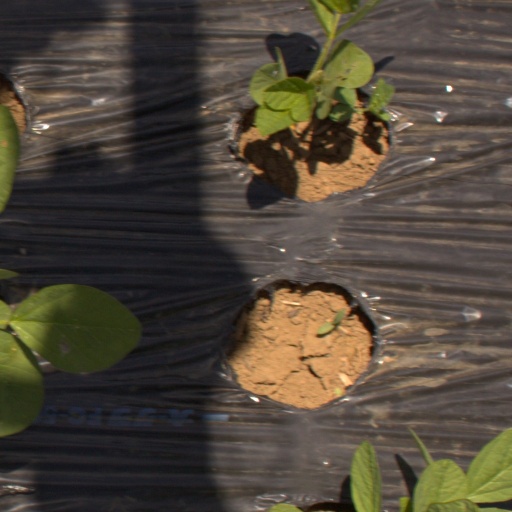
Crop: Jerusalem artichoke